United States Military Academy grounds and facilities

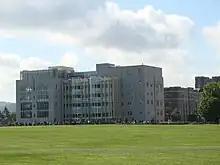
Jefferson Hall, 2009

The 100% increase in the size of the Corps of Cadets in the early 1960s led to rapid expansion of facilities at the expense of preserving the historic structures on post. The central barracks, which had stood since 1851, were torn down, save one segment preserved as Nininger Hall, in order to make way for the construction of Bradley and Eisenhower Barracks between 1965 and 1972. Washington Hall was doubled in size and physically connected to Eisenhower and MacArthur Barracks, which had replaced the old North barracks. In 1969 another wing, "Mac Short", was added to MacArthur barracks. New barracks were also constructed in south area, with Lee Barracks and Sherman Barracks being constructed in the mid-1960s.